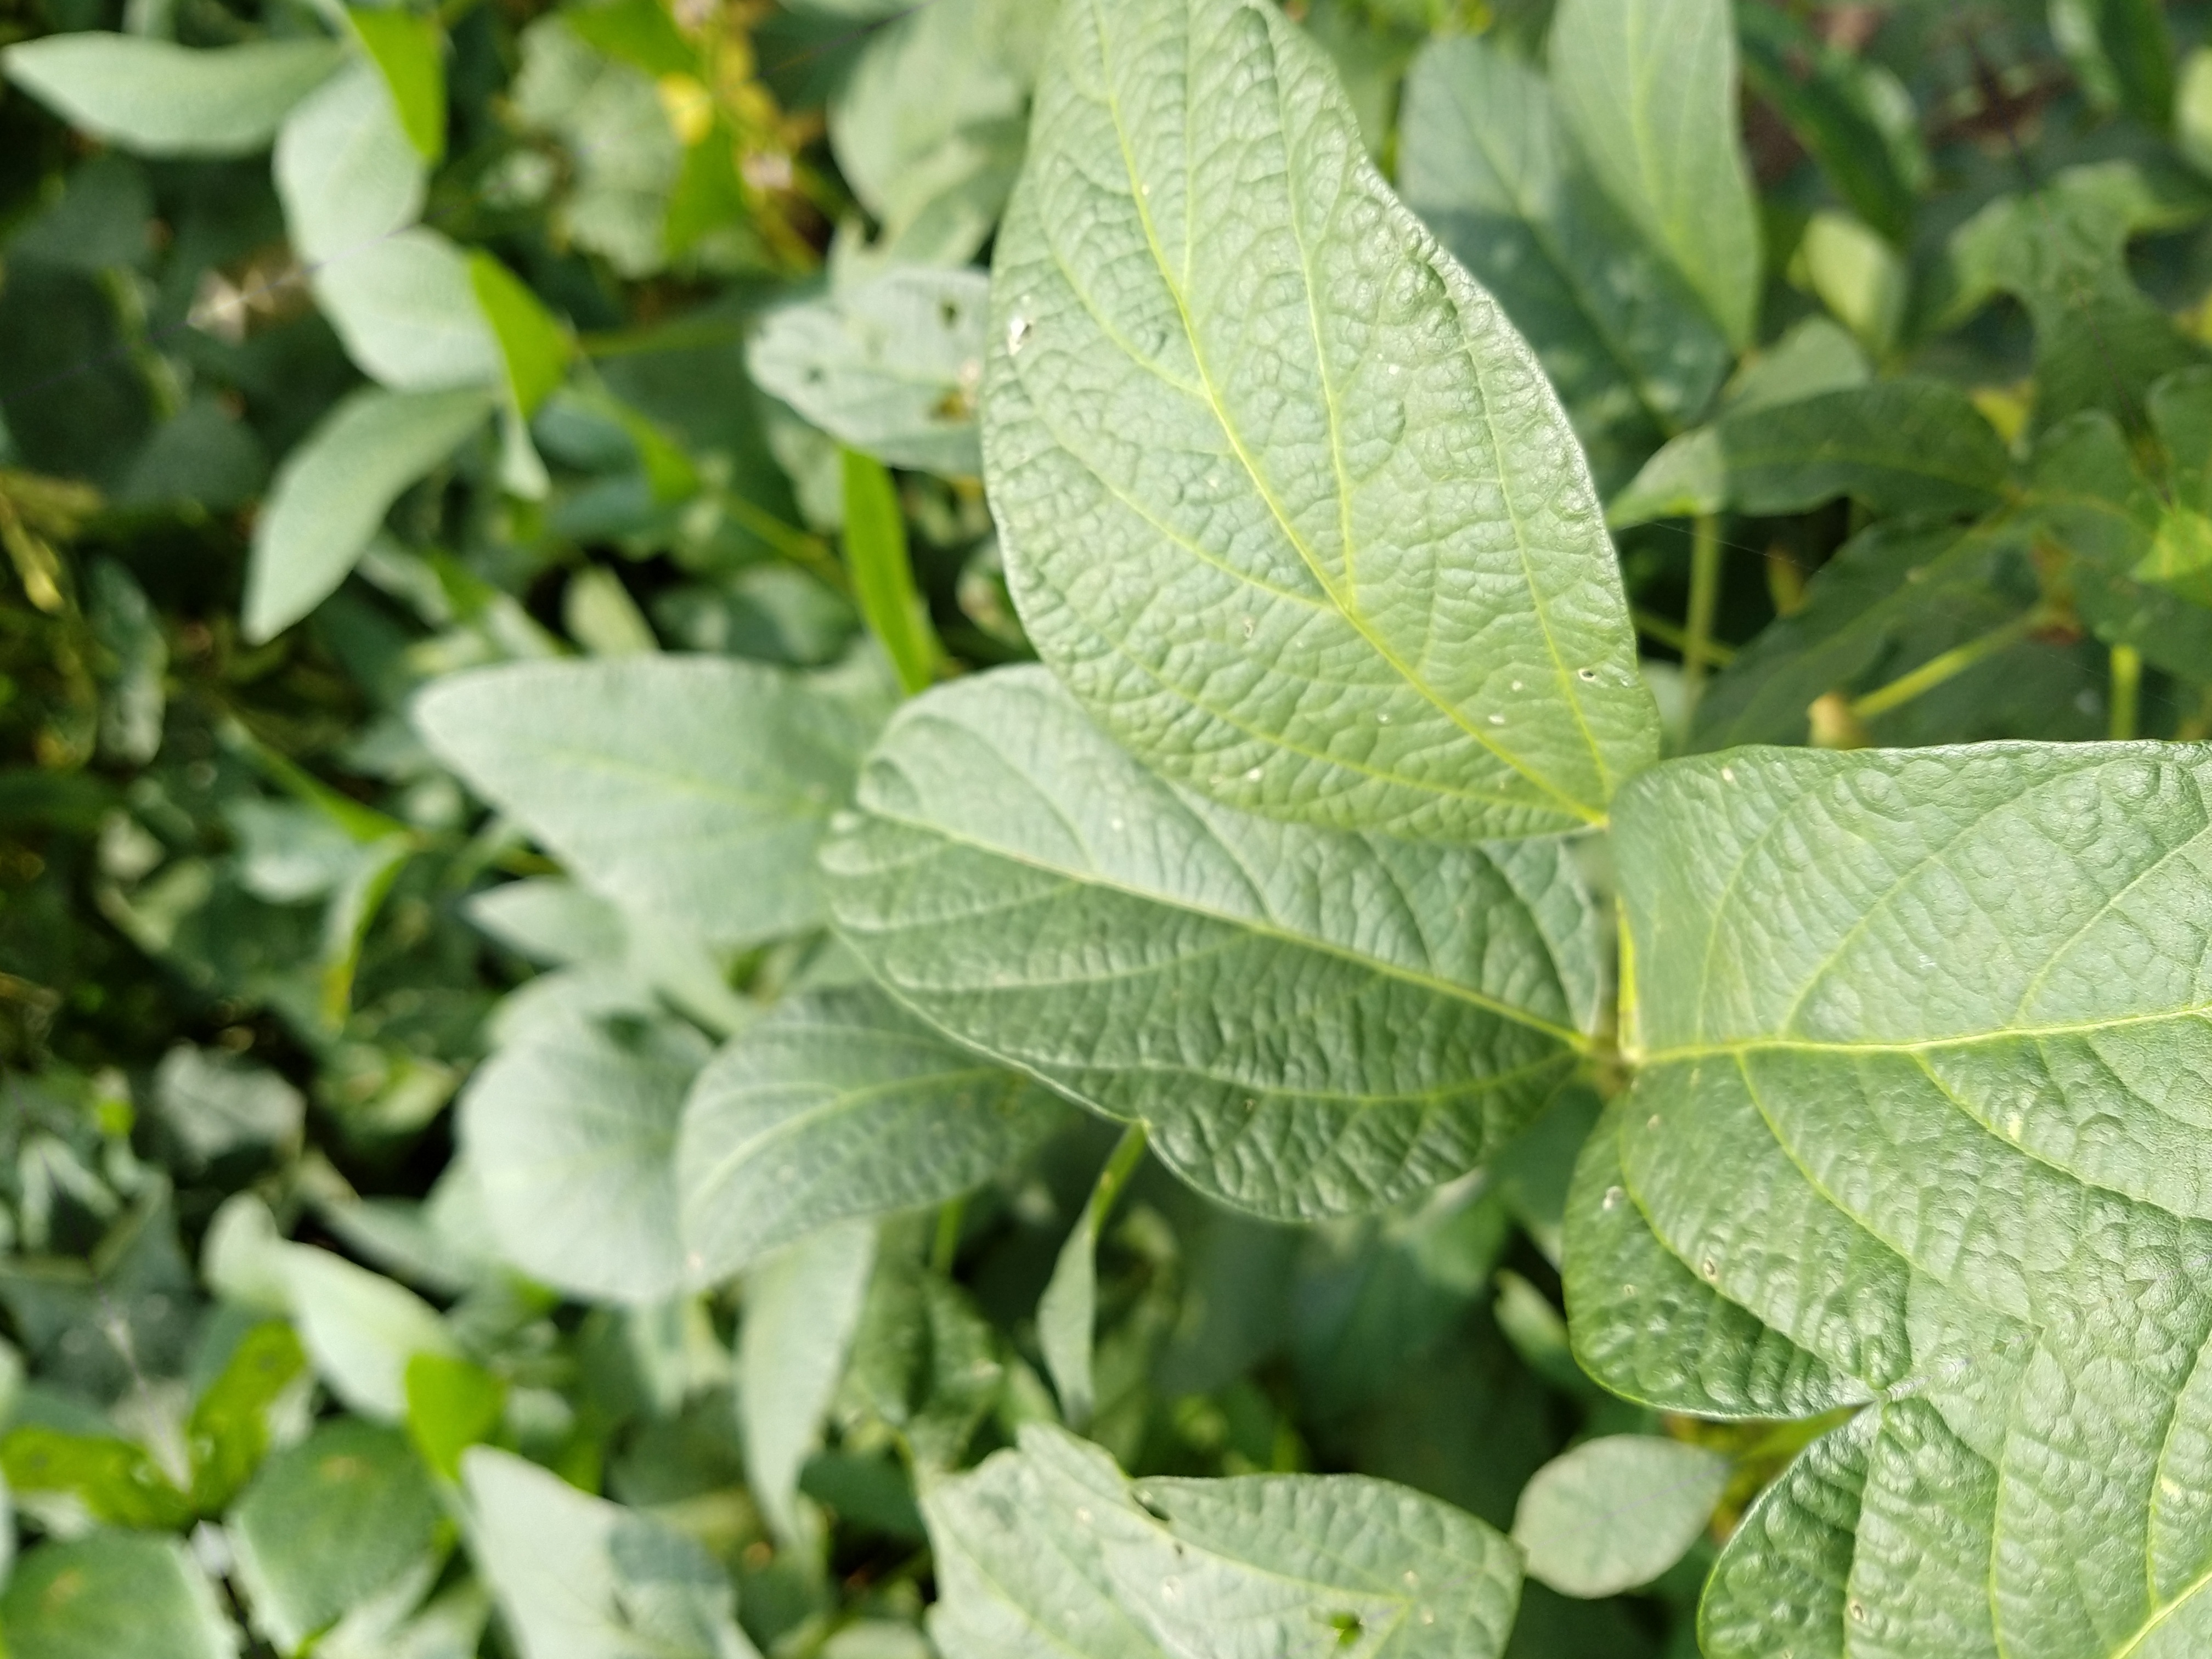
Label: Disease